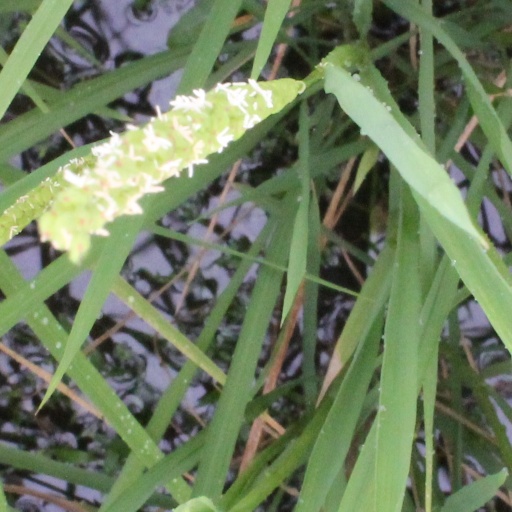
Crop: rice